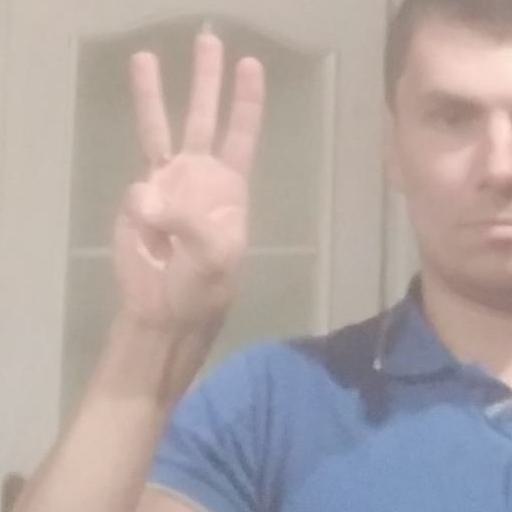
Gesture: three